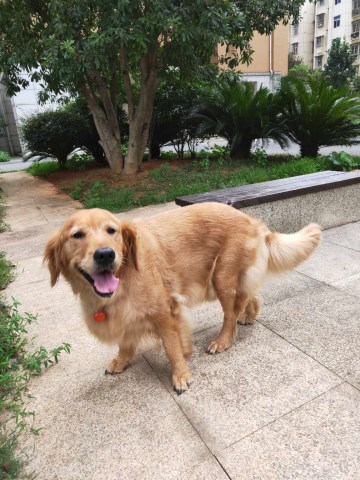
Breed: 5355-n000126-golden_retriever